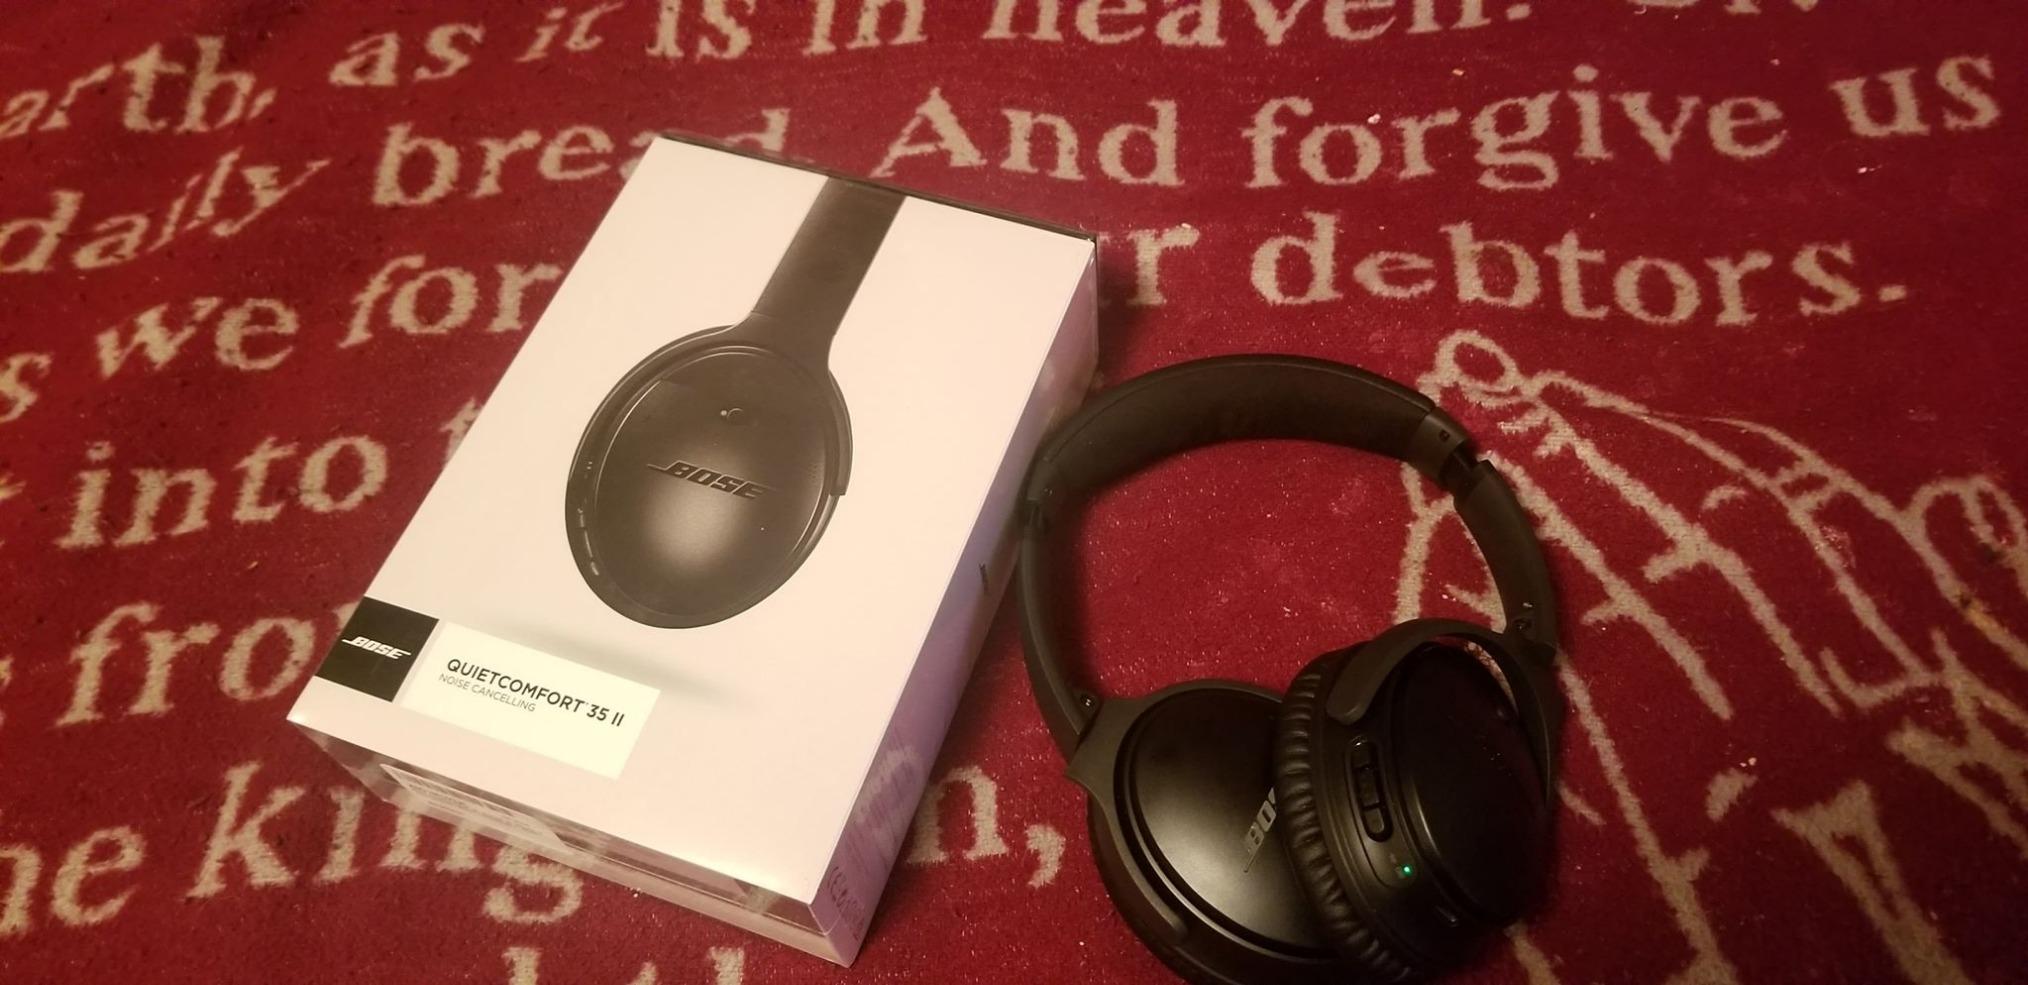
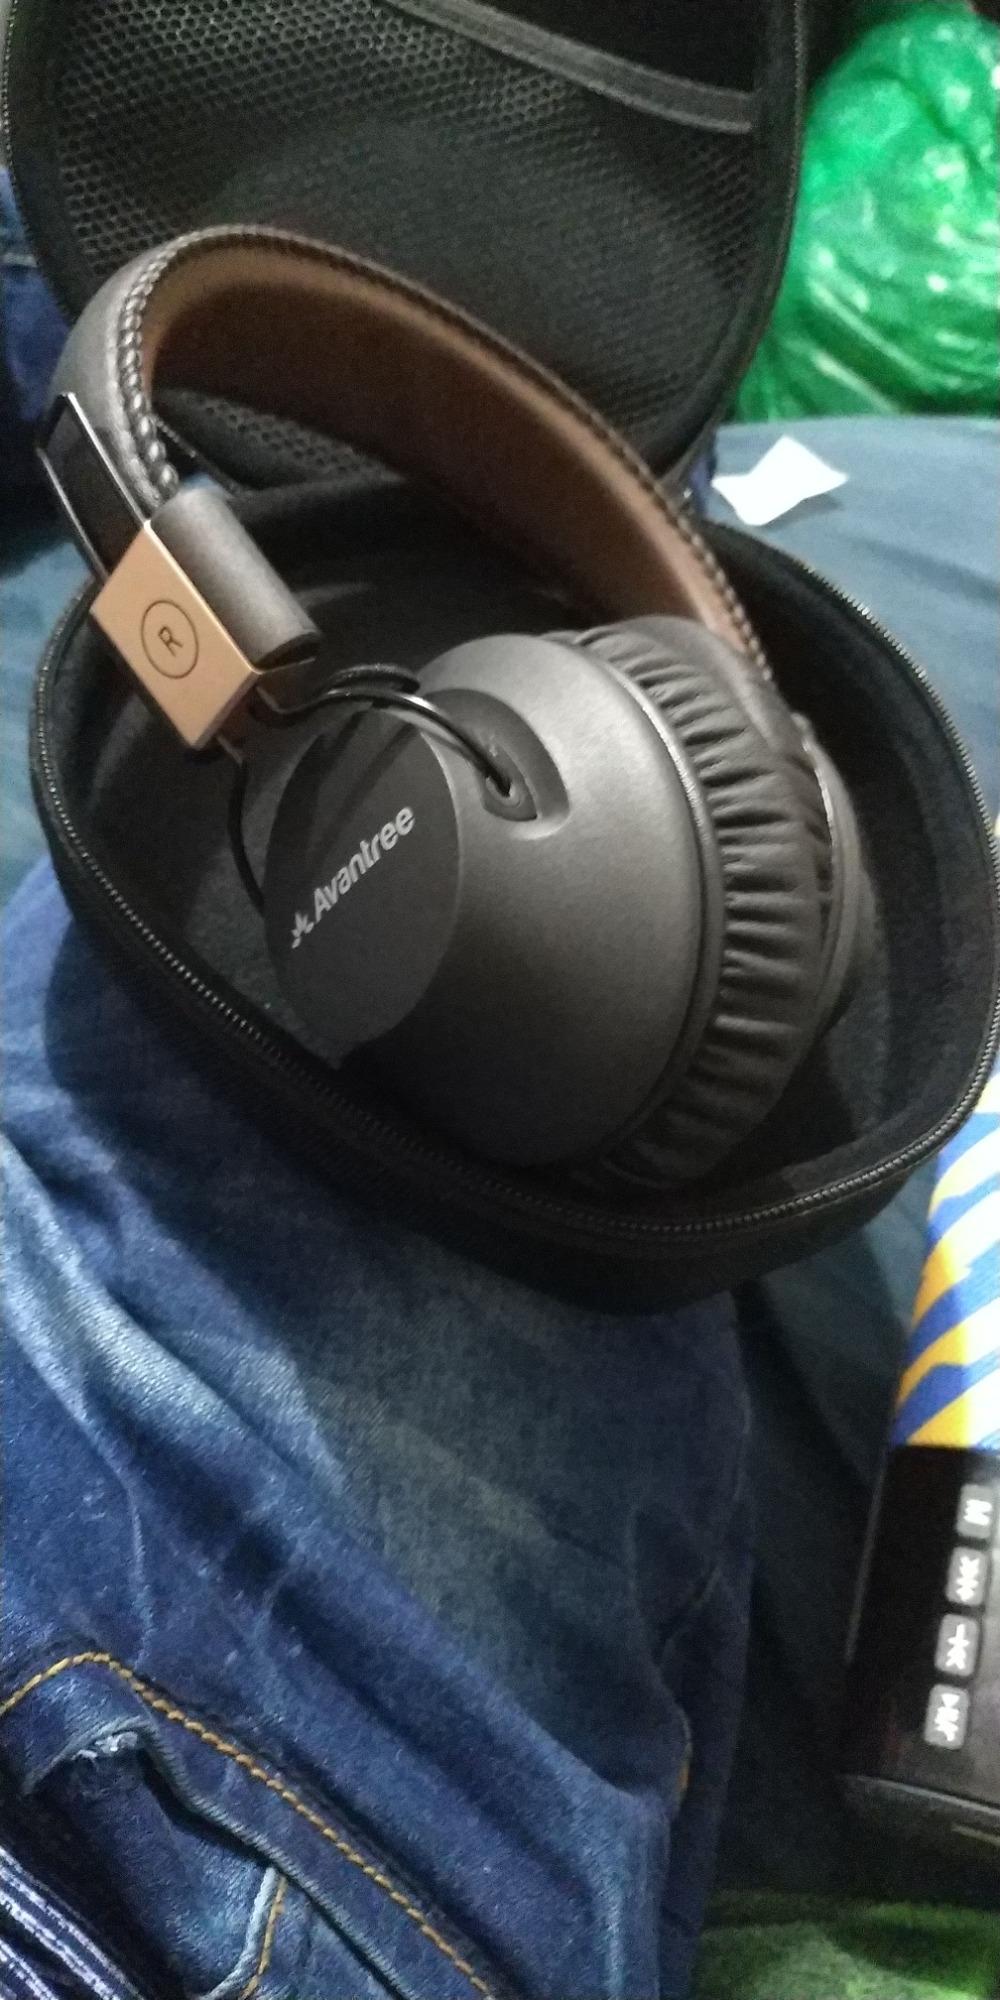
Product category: headphones
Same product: no